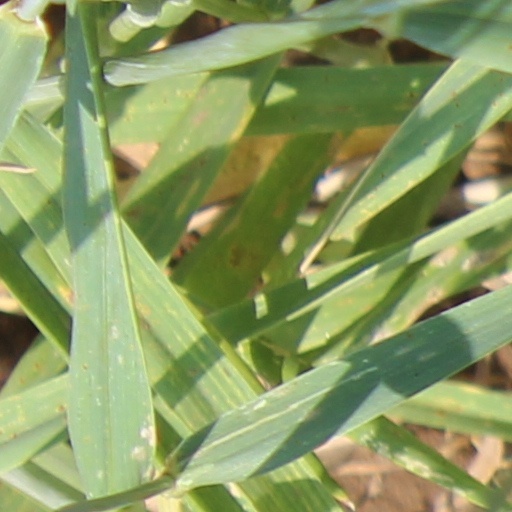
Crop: wheat